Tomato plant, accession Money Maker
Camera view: bottom (45 deg); turntable rotation: 30 degrees
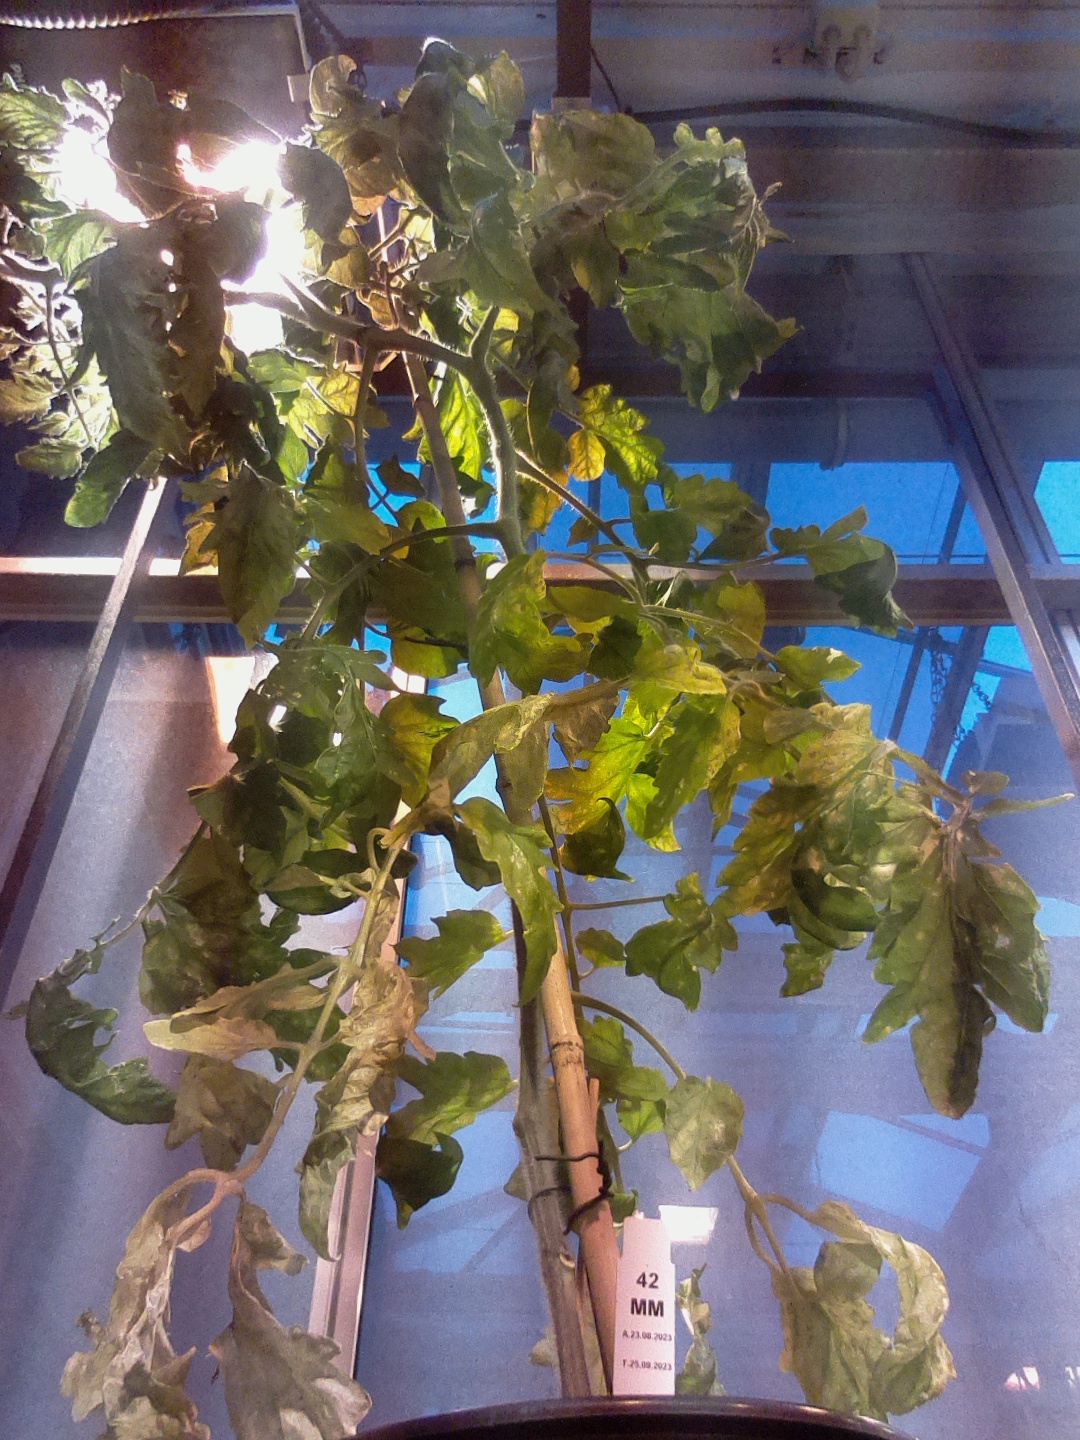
BBCH growth stage 72: 20%-30% of final fruit size